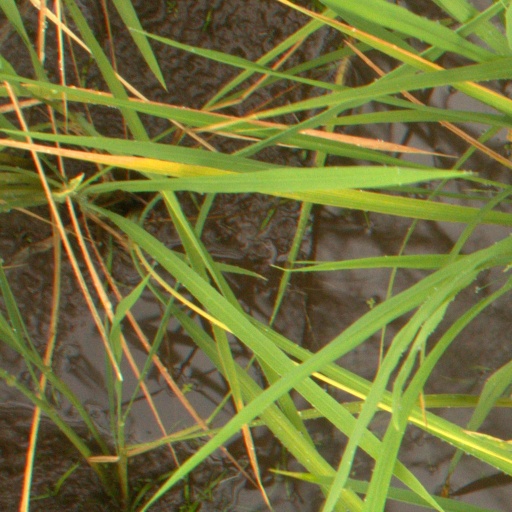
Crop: rice